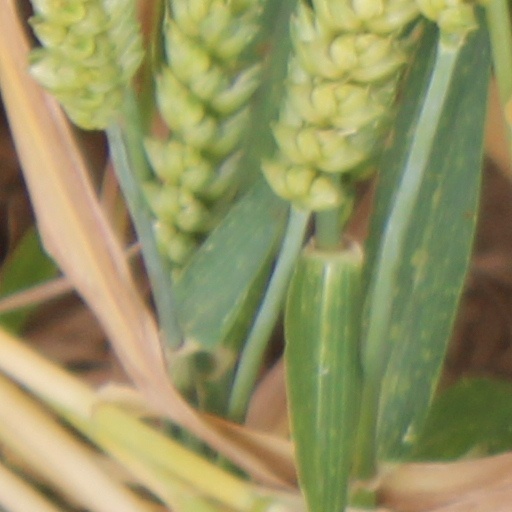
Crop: wheat